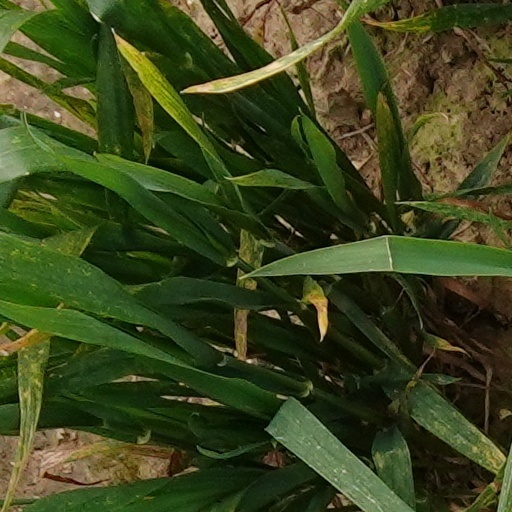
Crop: wheat